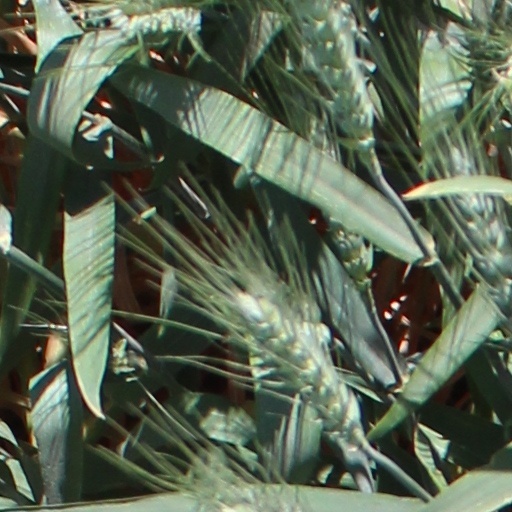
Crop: wheat